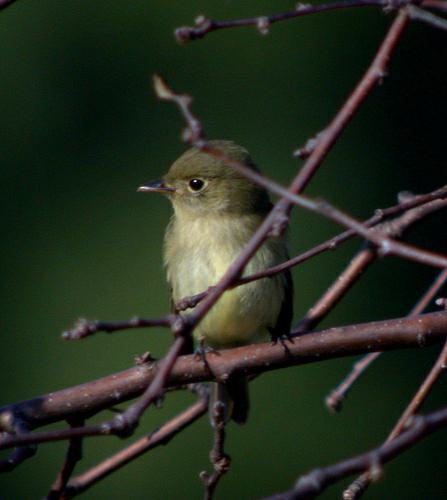
A photo of a yellow bellied flycatcher